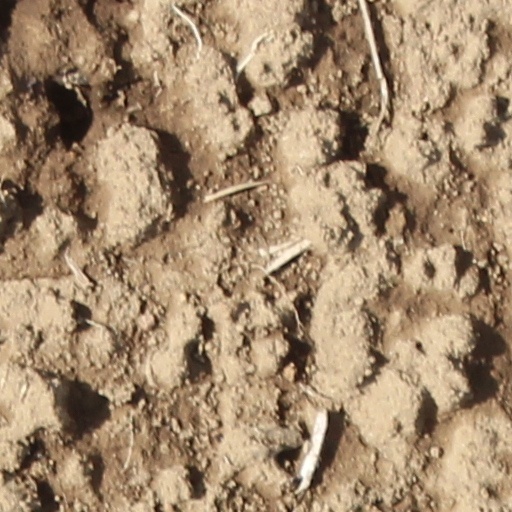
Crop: wheat